2013 South Carolina Gamecocks baseball team

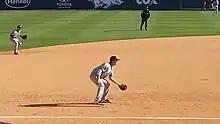
LB Dantzler playing third base against Arkansas at Baum Stadium

The following members of the South Carolina Gamecocks baseball program were drafted in the 2013 Major League Baseball Draft.